Clara Brown (sloop)

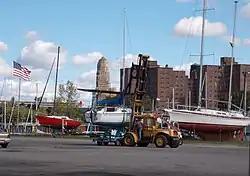
First Buffalo River Marina location of the "Clara Brown", September 2012

Clara Brown, also known as John G. Alden Design No. 872, is a historic racing sloop located at Buffalo in Erie County, New York. It was designed by John G. Alden and built by Goudy & Stevens Shipyard in Boothbay, Maine. It was designed in 1950 and launched in 1952. She measures in length, in beam, and with her fixed keel has a draft of . She was moved to Buffalo in the mid-1980s after sailing on Lake Champlain.